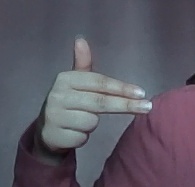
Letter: ghain